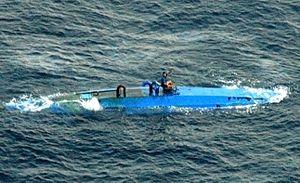
Un « narco sous-marin » est un type de véhicule autopropulsé et semi-submersible artisanal construit pour le trafic de stupéfiants. Ils sont surtout connus pour être utilisés par les cartels colombiens de la drogue pour exporter illégalement la cocaïne de la Colombie au Mexique, laquelle est alors souvent transportée par voie terrestre aux États-Unis.